Tambora (Venezuelan drum)

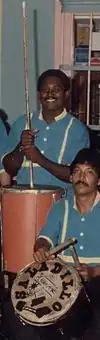
Furro (left) and Tambora (right)

In Gaita zuliana music, from Venezuela, the tambora is a one-headed drum played with sticks. The player can sit on it or put it between his or her legs to perform rhythms on the instrument by hitting the head, the rim, or the body of the drum.